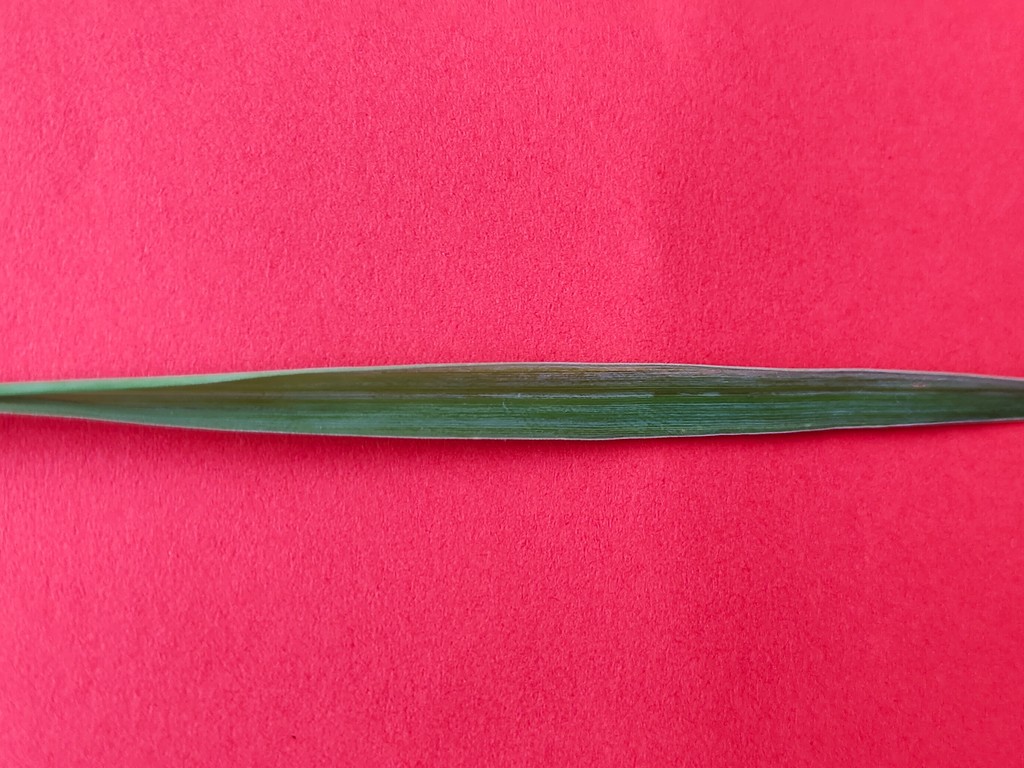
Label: Healthy